FC Metalist Kharkiv

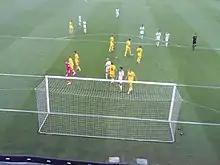
Deportivo de La Coruña vs. Metalist.

A new team based in Kharkiv and named Metal was founded in 2019 by former vice-president of Dynamo Kyiv and former sportive director of Metalist Yevhen Krasnikov. Metal debuted in the Ukrainian Second League in the 2020–21 season. Along with Oleksandr Kucher as the head coach, Metal was joined by former head coach of Metalist 1925 Kharkiv Oleksandr Pryzetko. After winning the Second League in June 2021, Metal was renamed Metalist, and the old logo returned to the club, along with its brand and history. Oleksandr Yaroslavsky, who was in charge of the old club from 2005 to 2012, became the president of the new club.